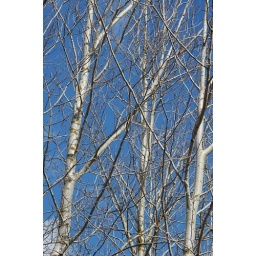
With some blue sky in the background.